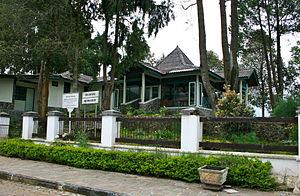
Edward Gough Whitlam, AC, QC, né le 11 juillet 1916 à Melbourne en Australie et mort le 20 octobre 2014, est un homme d'État travailliste qui fut le vingt et unième premier ministre d'Australie du 5 décembre 1972 au 11 novembre 1975.